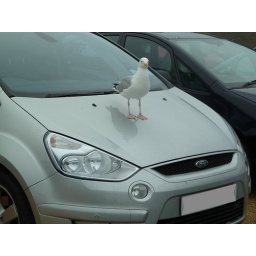
The car and gull were in Tarbert (on the peninsula of Kintyre). The bird is a Herring Gull (&amp;quot;Larus argentatus&amp;quot;).